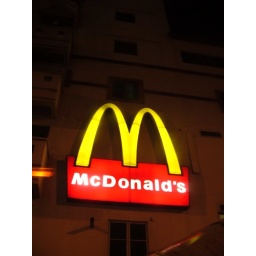
a McDonald's sign i spotted. the signs are larger there in KL than in Penang.